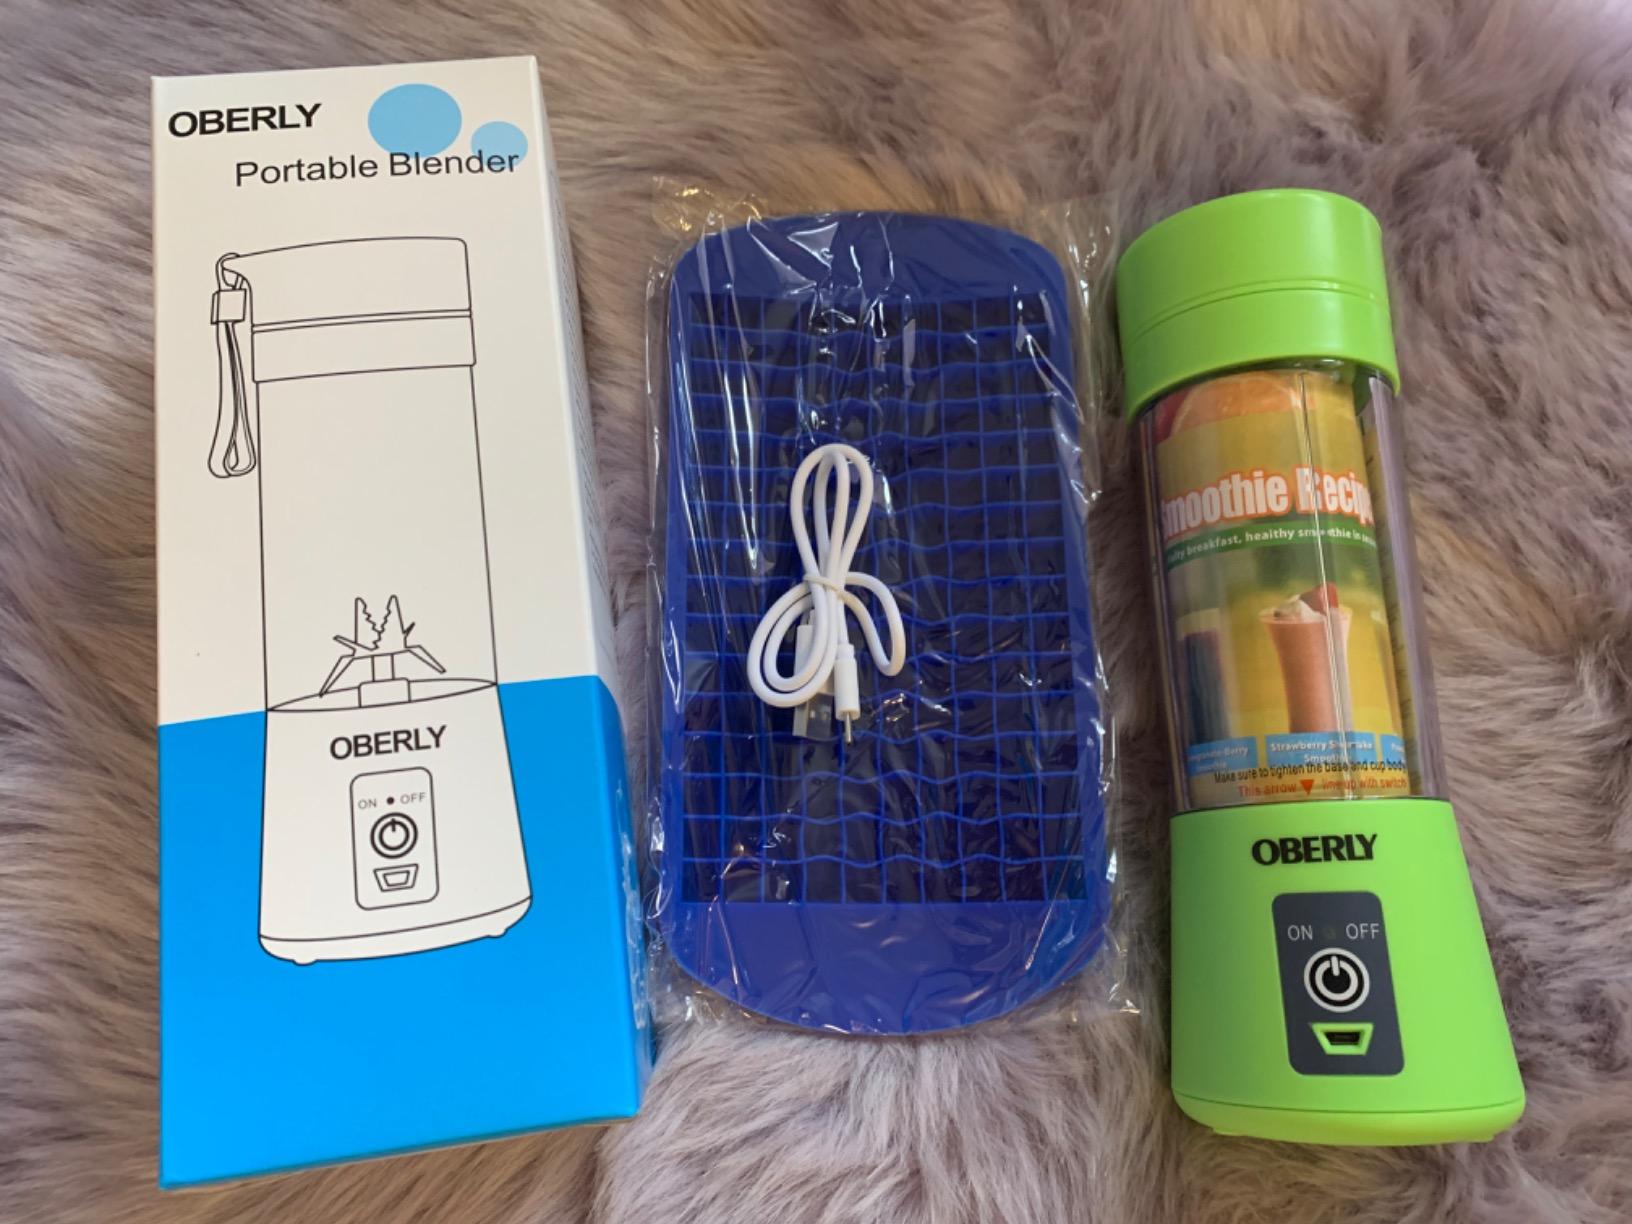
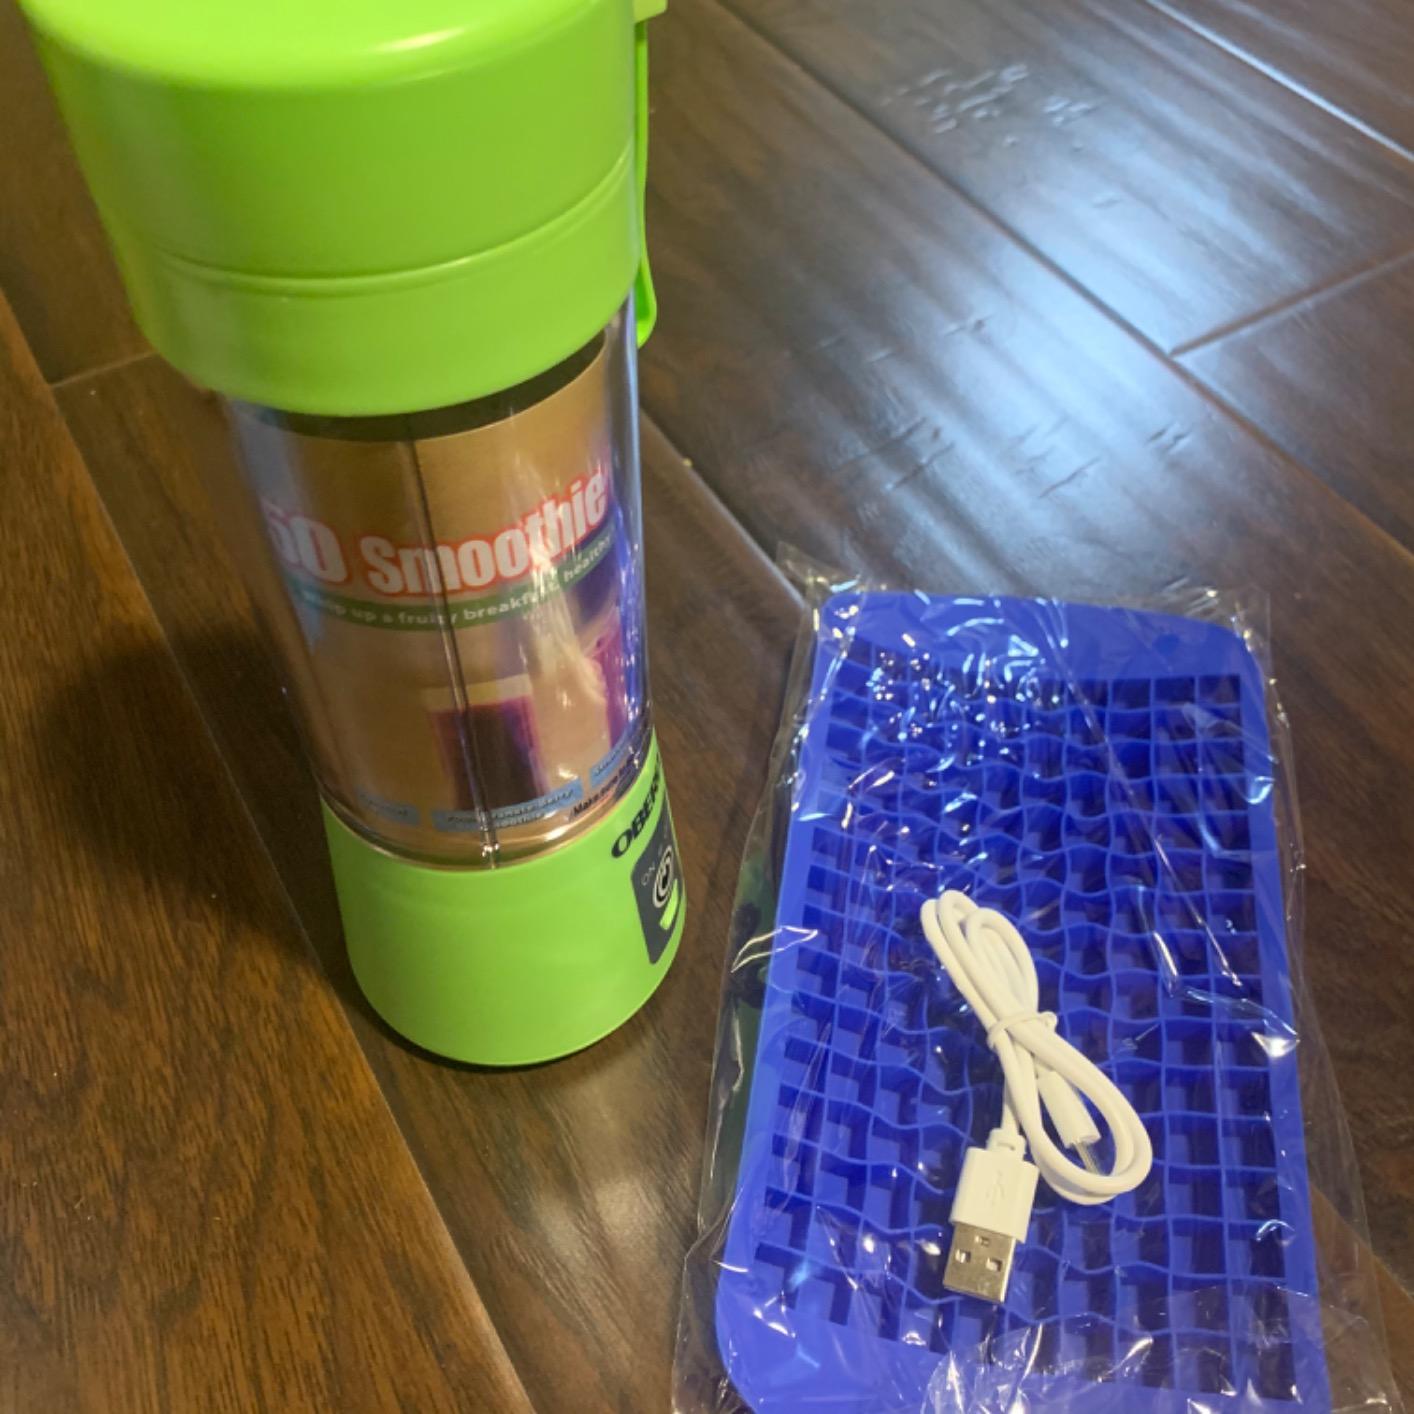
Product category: items_blender
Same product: yes